Tiago Abravanel

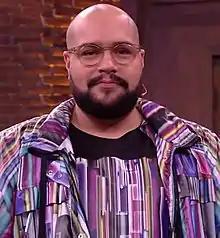
Abravanel in 2021

Tiago Donato Abravanel Corte Gomes (born 21 October 1987) is a Brazilian actor, voice actor and singer. He is the grandson of the late TV show host and owner of SBT, Silvio Santos.